Amt Neuhaus

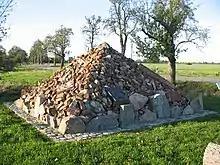
Memorial for the houses of Vockfey demolished for the East German border control zone.

With the Allied occupation of Germany the situation changed again. The initial British occupation zone in Germany had no bridge between the bulk of the Hanover province south of the Elbe, and the Amt Neuhaus area north of the Elbe, so the British ceded the Neuhaus area to the state of Mecklenburg within the Soviet zone of occupation in Germany. Along with the rest of Mecklenburg, the area became part of the eastern German Democratic Republic in 1949. The East German control zone along the inner German border, sealed off since 1952, made the West and the Elbe banks inaccessible for the inhabitants of the Neuhaus area. Families considered to be living too close to the border were evacuated and their houses demolished, including part of the village .